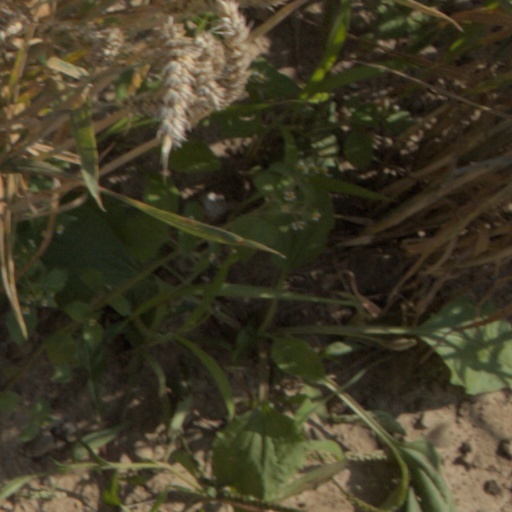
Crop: wheat